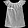
Label: Shirt